Shekhar: Ek Jivani

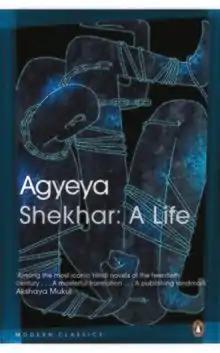
Cover page of English translation; 2018 edition

Shekhar: Ek Jivani is an unfinished Hindi-language novel by Indian writer Sachchidananda Vatsyayan, also known by his pen-name, Agyeya. Published in two parts, with a third part that has yet to see the light of day, "Ek Jivani" is semi-biographical in nature and is considered to be Agyeya's magnum opus.